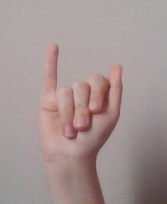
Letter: meem